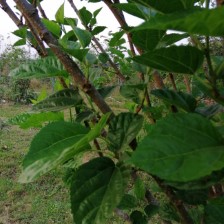
Variety: BlackAustralia